EUR-pallet

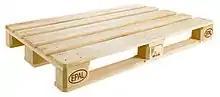
EUR-pallets

The EUR-pallet, also known as Euro-pallet or EPAL-pallet, is the standard European pallet as specified by the UIC pallet working group and the UIC 435-2 leaflet. Pallets conforming to the standardization are eligible for the European Pallet Pool (EPP), the system which allows for an exchange as "pallet for pallet".